Vitosha Saddle

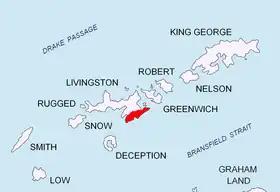
Location of Tangra Mountains on Livingston Island in the South Shetland Islands.

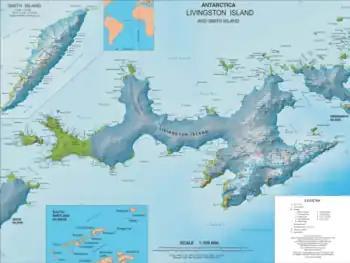
Topographic map of Livingston Island and Smith Island.

Vitosha Saddle (Vitoshka Sedlovina \'vi-tosh-ka se-dlo-vi-'na\) is a narrow ice-covered saddle of an elevation 1050 m extending in southwest–northeast direction between Great Needle Peak (Falsa Aguja Peak) and Vihren Peak in the Levski Ridge of Tangra Mountains, eastern Livingston Island in the South Shetland Islands, Antarctica. The saddle is part of the divide between the glacial catchments of Huron Glacier to the north and Magura Glacier to the south.